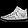
Label: Sneaker